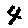
Label: 4